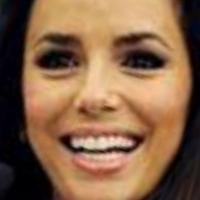
Age group: age 21-30